John Kennedy (Louisiana politician)

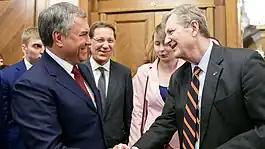
Kennedy greeting Vyacheslav Volodin in July 2018

As Louisiana treasurer, Kennedy defended his choice to invest state money in Israeli bonds, writing, "Here’s how the U.S. Secretary of State’s Office sums up our nation's relationship with Israel: 'The United States was the first country to recognize Israel as a state in 1948. Since then, Israel has become, and remains, America's most reliable partner in the Middle East. Israel and the United States are bound closely by historic and cultural ties as well as by mutual interests.' That—along with Israel Bonds' solid track record—is good enough for me.”